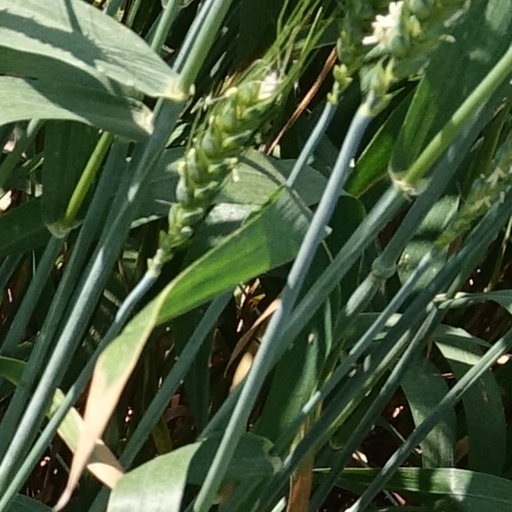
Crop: wheat